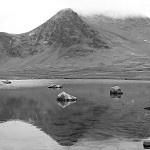
Label: B & W